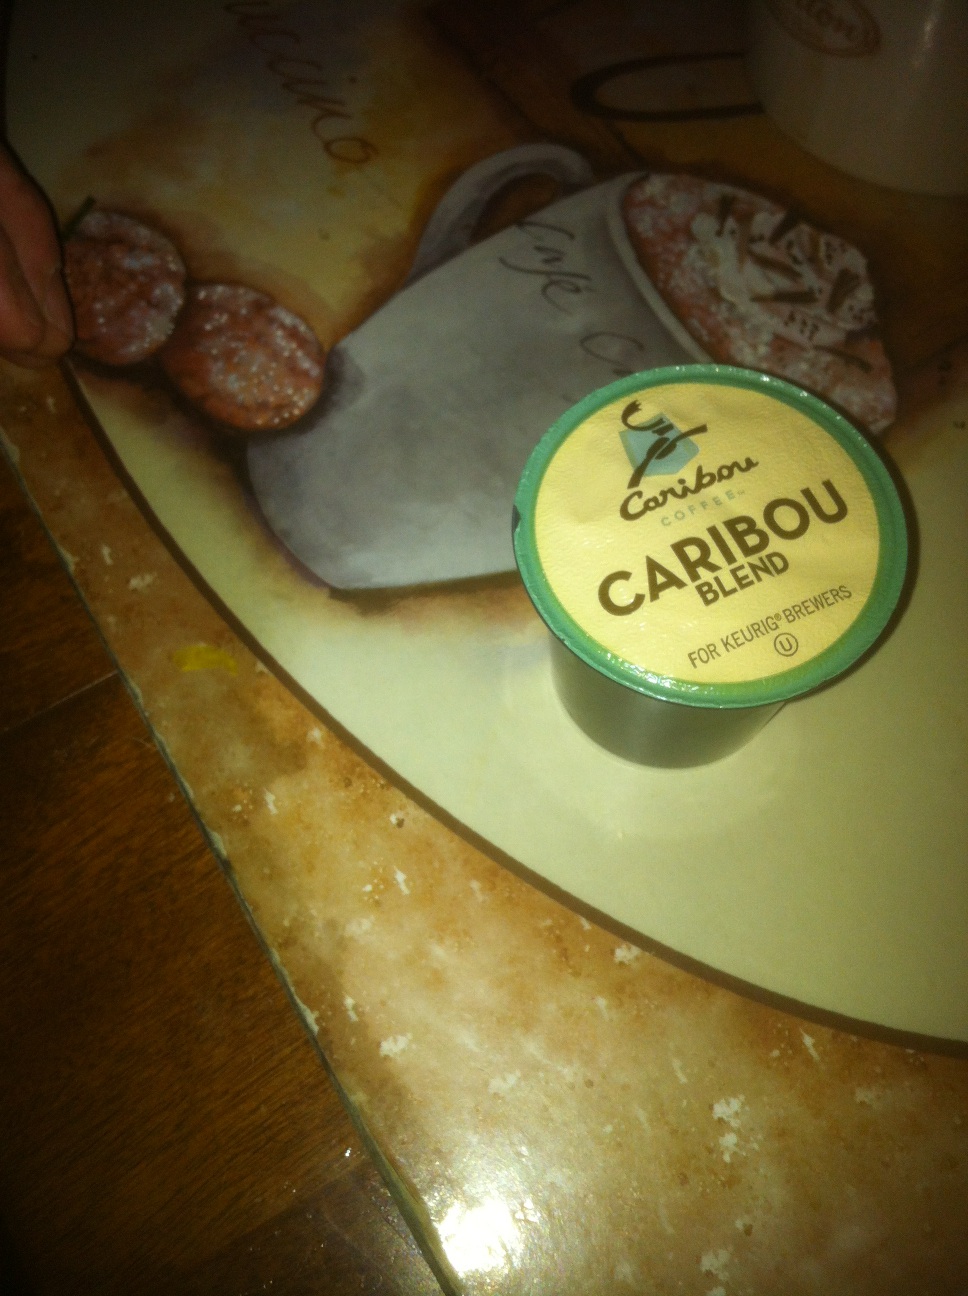Question: What kind of K cup coffee is this please?
Answer: caribou blend